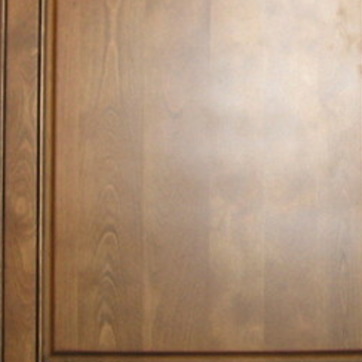
Material: wood